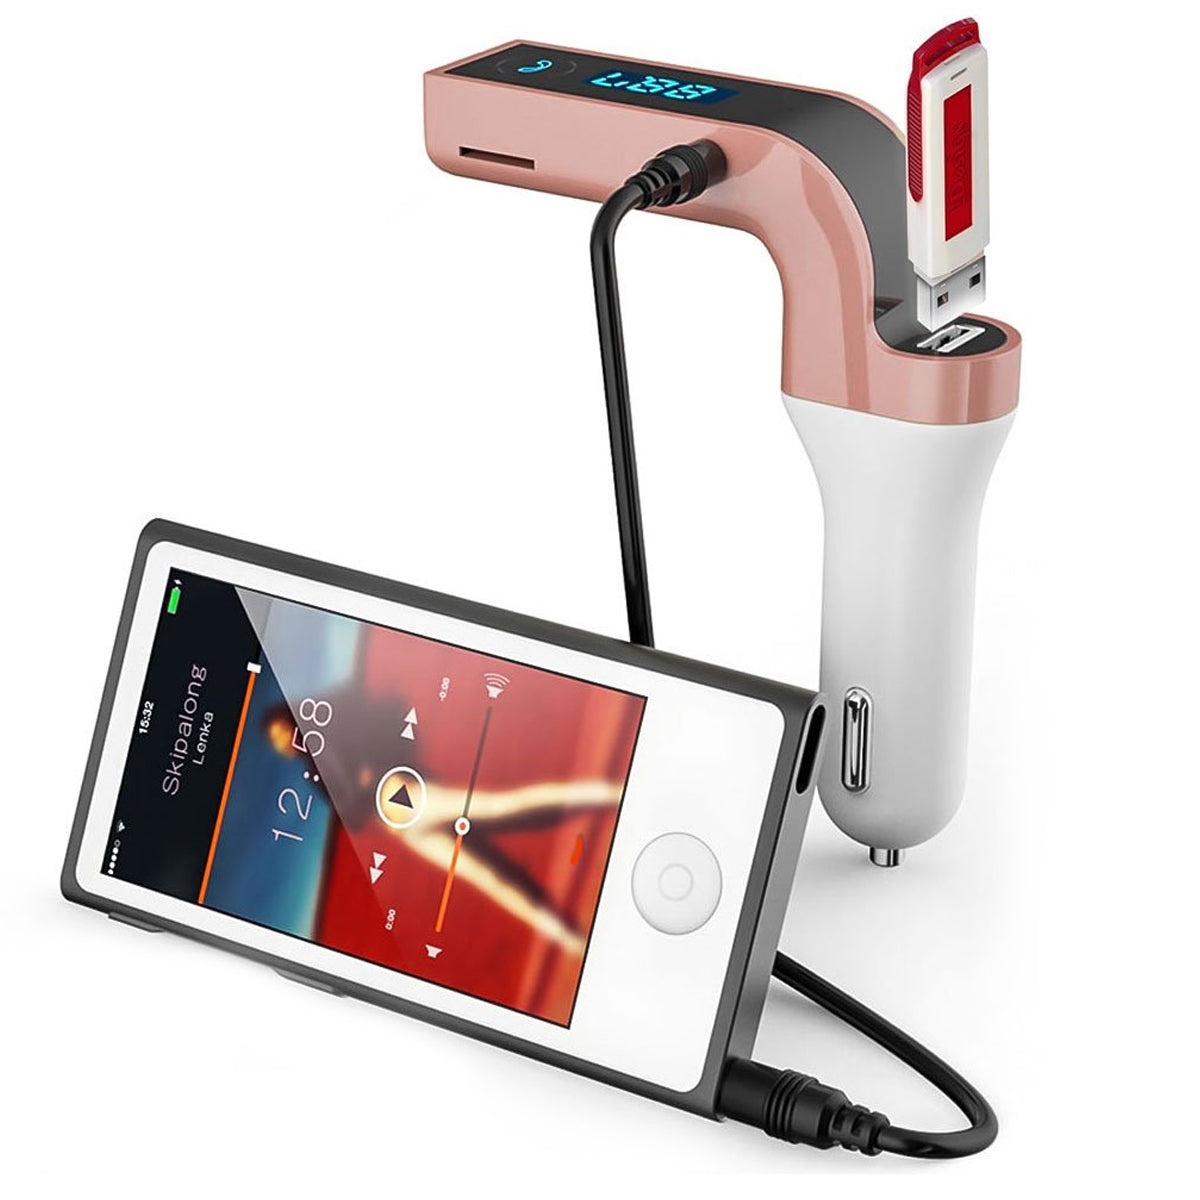
Car G7 with Turbo Charging LCD Bluetooth Charger Fm Kit Mp3
Car G7 with Turbo Charging LCD Bluetooth Charger Fm Kit Mp3 Transmitter for All Smartphones & Tablets Description:- Multifunction Fm Transmitter And Bluetooth Receiver, Support Usb Drive Play, Micro Sd Card Play And Aux 3.5Mm Line Play The L-Design Bluetooth Fm Transmitter Can Transfer The Calling To A Speaker Mode Through Our Product,Without Holding You Phone In Hands.You Can Totally Make A Phone Call And Drive Your Car Safely In The Same Time Lcd Screen Shows The Current Fm Frequency In A Fast And Clear Way, You Can Choose Your Favorite Channel Freely Lightweight And Portable Design. A Great Necessity Kit For Older Car. Universal Design For All Types Of Devices Dimension:- Volu. Weight (Gm) :- 82 Product Weight (Gm) :- 61 Ship Weight (Gm) :- 82 Length (Cm) :- 12 Breadth (Cm) :- 10 Height (Cm) :- 3
Brand: bigdealpe
Category: Electronics > Audio > Audio Components > Audio Transmitters > FM Transmitters